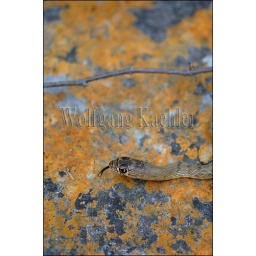
Usa, texas, hill country near hunt, western coachwhip snake crawling over lichen covered rock